Gorogoa

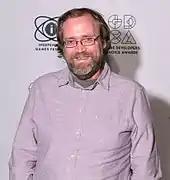
Roberts at the 2018 Game Developers Conference

Jason Roberts began development of a card game inspired by interactive comics in his spare time while working full-time, but later decided the style was too complex. Roberts considered writing a graphic novel, but following the success of indie games such as "Braid", he realised he could combine his love of art and interactive video games, despite knowing very little about how to develop them. Development on the game began in 2011, with Roberts quitting his full-time job to focus on the game. Originally planned for release in 2013, Roberts ran out of money two years after starting development. He was able to fund his work for another year through investment from Indie Fund, and in December 2016 Annapurna Pictures announced that it would begin publishing games as Annapurna Interactive, with "Gorogoa" being one of its first published games.